John Darrow

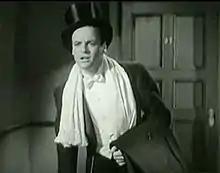
John Darrow in "The Lady Refuses" (1931)

John Darrow (born Harry Simpson; 17 July 1907 – 24 February 1980) was an American actor of the late silent and early talking film eras. He is the uncle of actress Barbara Darrow.